Manichitrathazhu

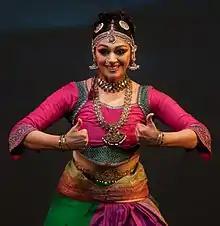
Shobhana was awarded the National Film Award for Best Actress for her portrayal of Ganga / Nagavalli.

Then young directors Sibi Malayil, Priyadarshan and Siddique–Lal served as the second-unit directors, who worked separately but simultaneously with veteran director Fazil to significantly speed up the filming process. The cinematography was by Venu, Anandakuttan and Sunny Joseph served as the second-unit cinematographers, the film was edited by T. R. Shekar. The original songs were composed by M. G. Radhakrishnan, while the original score was composed by Johnson. Mohanlal, though credited as a lead actor, has been noted to have only an extended cameo, the main role being that of Shobhana.